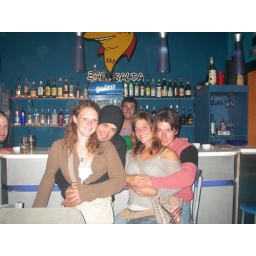
interesting how they take a Eugene girl to a simpsons bar on her last night in Argentina